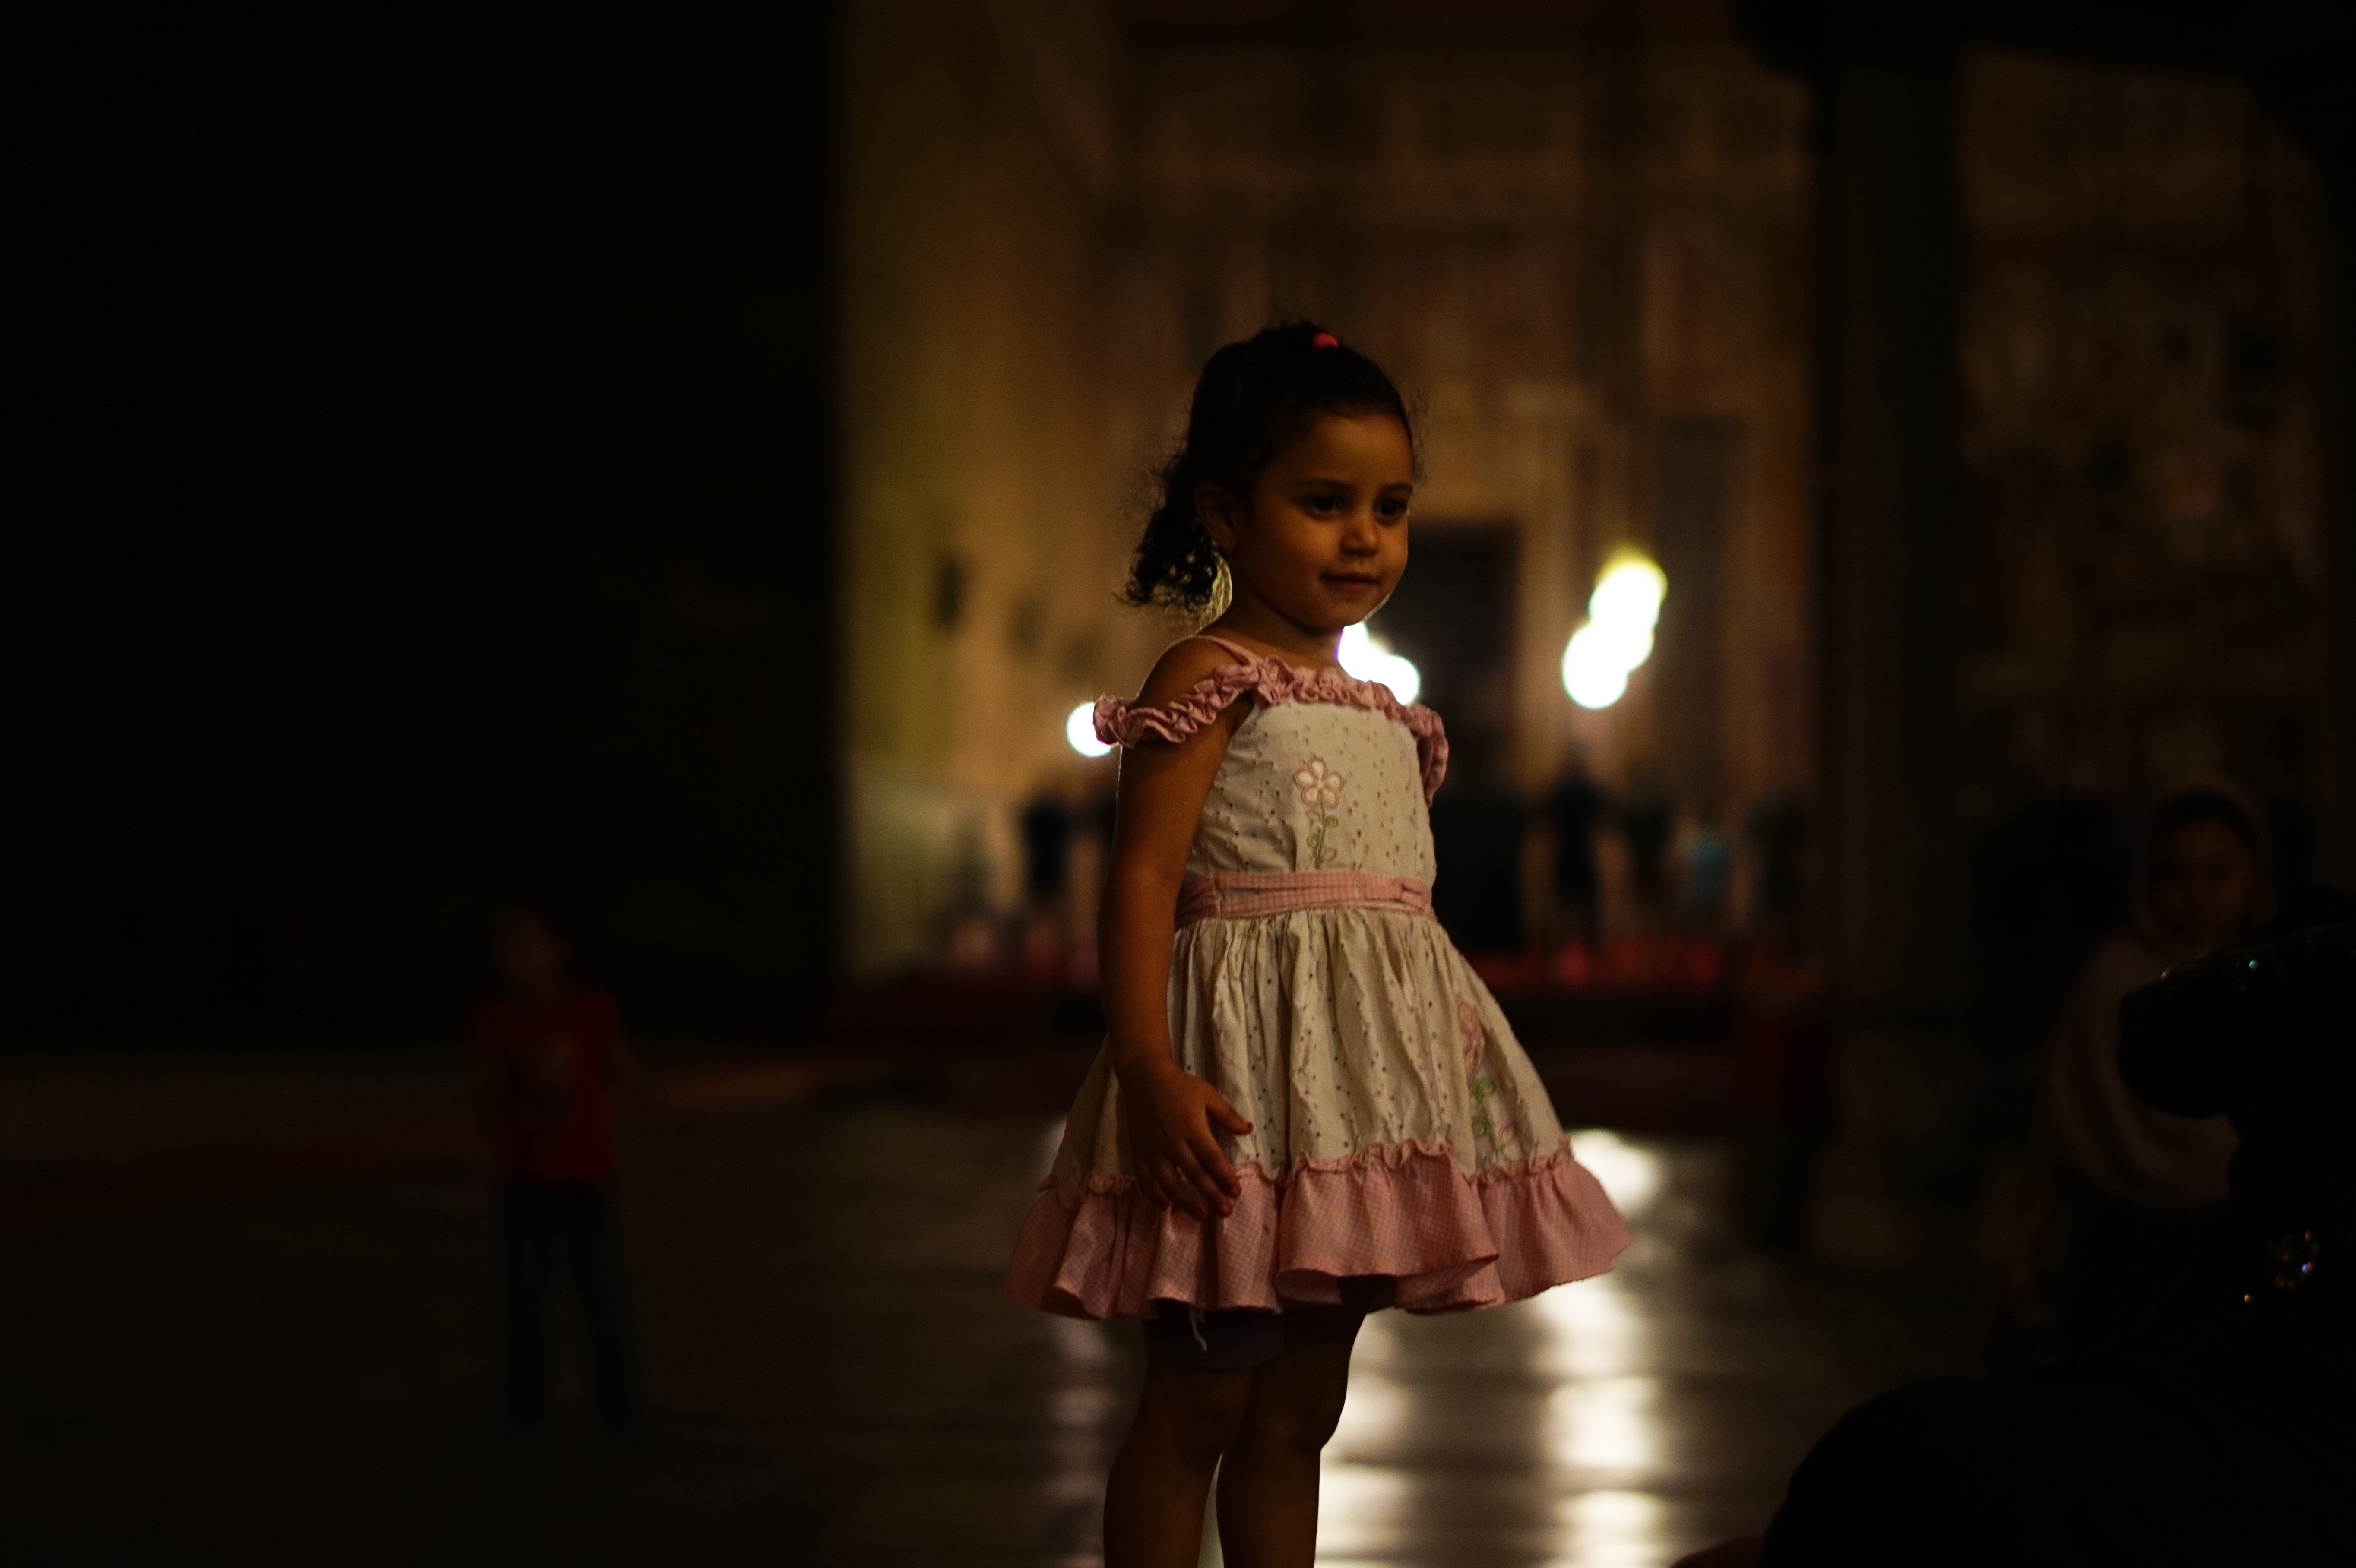
dance, fashion, ballet, performance art, sports, entertainment, performing arts, musical theatre